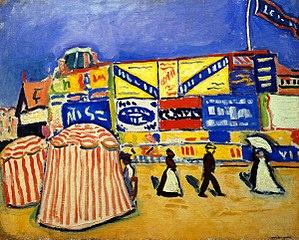
Albert Marquet est un peintre et dessinateur français né le 27 mars 1875 à Bordeaux et mort le 14 juin 1947 à Paris.